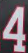
Number: 4